Flagstaff Tower

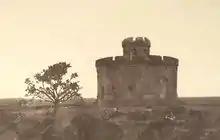
The Flagstaff Tower, Delhi, in 1858

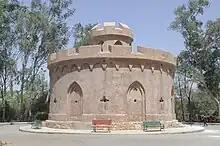
Flagstaff Tower

Flagstaff Tower played an important role during the Indian Rebellion of 1857, when Delhi was captured by the rebellious East India Company forces. On the morning of 11 May 1857, when the sepoys started hunting for and killing European personnel and Christian Indians in the Cantonment, Civil Lines and the walled city of Delhi, the survivors started fleeing towards the Tower.